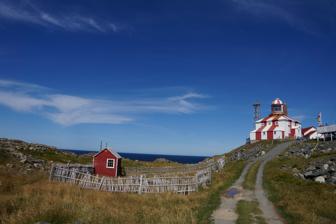
Building: Cape Bonavista Light
Country: Unknown
Year built: 1843
Lighthouse on Newfoundland, Canada Lighthouse Cape Bonavista Cape Bonavista Lighthouse Location Bonavista Peninsula Newfoundland Newfoundland and Labrador Canada Coordinates 48°42′05.0″N 53°05′07.1″W / 48.701389°N 53.085306°W / 48.701389; -53.085306 Tower Constructed 1843 (first) Construction limestone tower (first) steel skeletal tower (current) Height 11 metres (36 ft) (first) 12 metres (39 ft) (current) Shape cylindrical tower with balcony and lantern on the roof of a two-story wooden keeper's house (first) square pyramidal tower (current) Markings tower and lantern with vertical red and white stripes (first) Operator Bonavista Lighthouse Provincial Historic Site Heritage provincial historic site Fog signal blast every 30s. Light First lit 1966 (current) Deactivated 1966 (first) Focal height 51 metres (167 ft) (current) Characteristic Fl W 10s. Cape Bonavista Light is a lighthouse located on Cape Bonavista , Newfoundland . The lighthouse, which operated from 1843 until 1962, is now a provincial museum, containing an exhibition about life in a lighthouse during the 1870s. History Bonavista lighthouse with inuksuk in front, 2013 The lighthouse at Cape Bonavista was built between 1841 and 1843 to mark the entrances to Bonavista and Trinity bays and to aid mariners headed for Labrador. It is the fourth-oldest lighthouse in Newfoundland. The two-story wooden building is constructed around a masonry tower surmounted by a lantern. The first lamps and reflectors came from the Bell Rock Lighthouse in Scotland. This apparatus was later replaced by a catoptric system from the Isle of May in Scotland, first installed in Newfoundland in 1850 by Robert Oke at the Cape Pine lighthouse,  later moved to the Harbour Grace Island lighthouse, and finally to Cape Bonavista. Both the historic light mechanisms that ended up at Cape Bonavista, the one from the Bell Rock and the one from Isle of May were installed by Robert Oke, who served as the first Chief Inspector of the Newfoundland Lighthouse Service. In 1962 the lighthouse went dark, replaced by an electric light on a nearby steel skeleton tower. In the 1970s the lighthouse was restored for use as a museum by the provincial government. The building contains furniture and artifacts representing the pre-1870 period. The rare catoptrics lighting system, made up of Argand oil lamps and parabolic mirrors of polished silver, is on display. Exhibits on local industry include coopering, fishing, whaling and sealing, as well as the ecological history of Cape Bonavista. On August 3, 2001, a disastrous electrical storm struck Cape Bonavista. As lightning struck repeatedly all around the cape, the lighthouse tower was hit three times, igniting a fire. Quick action by the fire department prevented more severe damage. See also List of lighthouses in Newfoundland and Labrador List of lighthouses in Canada References